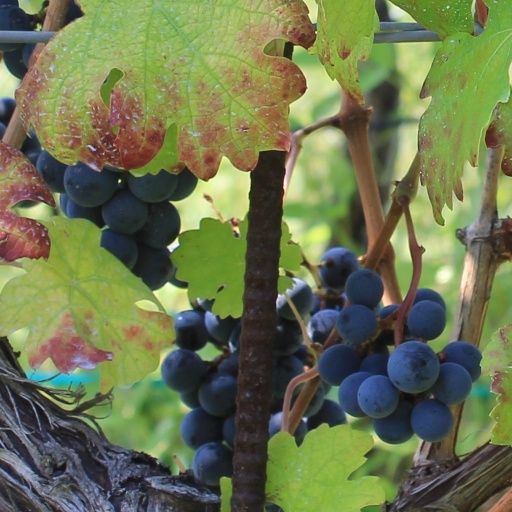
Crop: grape